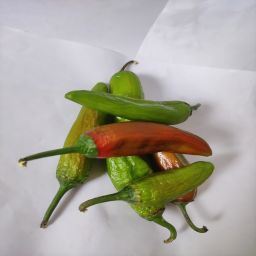
Crop: New Mexico Green Chile
Quality: Ripe